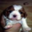
Label: dog